2009 24 Hours of Le Mans

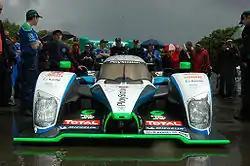
Despite using a 2008-spec Peugeot 908 HDi FAP, Pescarolo Sport qualified fourth.

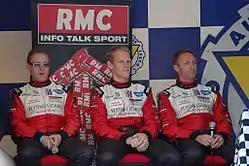
Drivers Seth Neiman, Darren Law, and Jörg Bergmeister earned the pole position in the GT2 class for Flying Lizard Motorsports.

The 2009 24 Hours of Le Mans was the 77th Grand Prix of Endurance, an endurance auto race run over 24 hours. It took place at the Circuit de la Sarthe, Le Mans, France, and was organised by the Automobile Club de l'Ouest (ACO) over 13–14 June 2009 and was started by Fiat and Ferrari chairman Luca Cordero di Montezemolo at 15:00 local time (13:00 UTC). A test day was initially scheduled for 31 May that year, but was canceled by the ACO due to economic concerns. The race was attended by 234,800 spectators.